2023 National League Championship Series

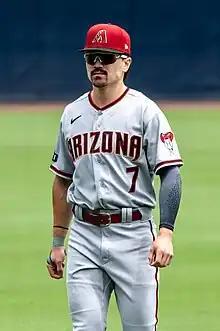
Corbin Carroll had two RBIs in Game 7.

This was the second League Championship Series to reach a winner-take-all Game 7 during the 2023 postseason. This was the first Game 7 for the Phillies in franchise history and the Diamondbacks' first Game 7 since the 2001 World Series, their second overall when they won their only World Series title in franchise history. This was the fourth time in Major League history both League Championship Series reached a Game 7 in the same postseason with it previously happening in 2003, 2004, and 2020.